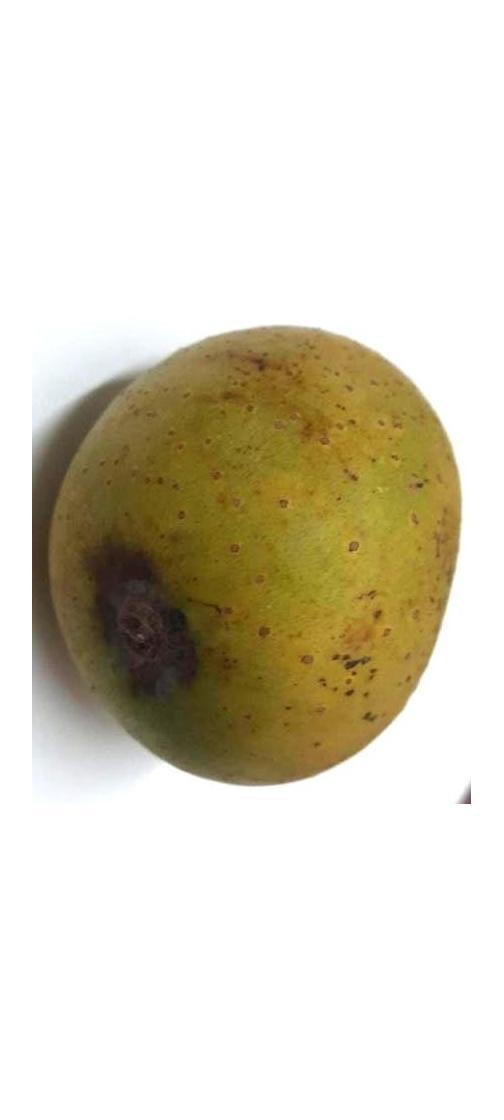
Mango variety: Gourmoti